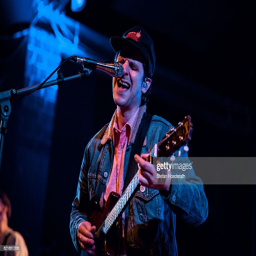
artist performs live on stage during a concert .